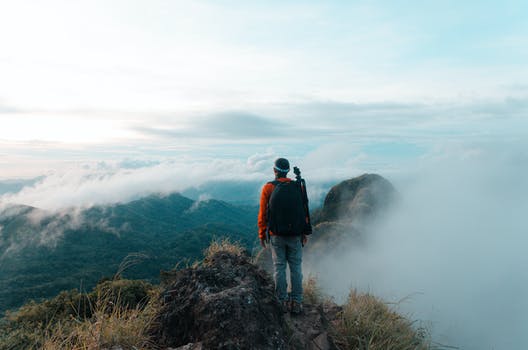
Label: No Watermark